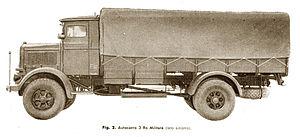
Le Lancia Ro - tipo 264 militaire - fut le premier d’une grande famille de camions lourds du constructeur italien Lancia V.I., lancé en 1933. Il était proposé en deux versions avec des motorisations différentes, essence ou diesel. Le Moteur Diesel étant dérivé du moteur Junkers à deux cylindres produit par Fiat V.I.. Ce camion, particulièrement robuste, fut le premier en Italie à recevoir une boîte à 4 vitesses avec réducteur. De la version diesel militaire naitront deux versions civiles avec des empattements et longueurs différents.
Le Lancia 6Ro - tipo 264 - fut le dernier camion lourd à capot du constructeur italien Lancia V.I.. Ce camion militaire a été lancé en 1947 et restera en fabrication jusqu'en 1953. Pour la première fois, un camion militaire n'était proposé qu'avec une motorisation diesel.